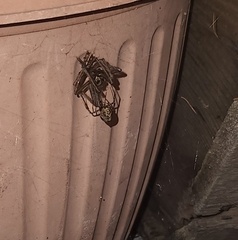
Species: Parasteatoda_tepidariorum